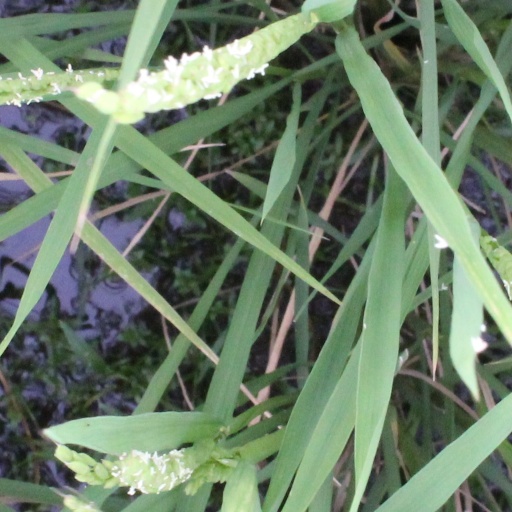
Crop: rice